The Tambov Treasurer's Wife

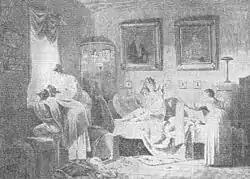
"Hot featherbed's forgotten..." M.Rashevsky's engraving (based on Mikhail Klodt's drawing). 1874

Tambov Treasurer's Wife (Tambovskaya kaznacheysha, Тамбо′вская казначе′йша) is a poem by Mikhail Lermontov, written and published by "Sovremennik" in 1838.